507th Air Refueling Wing

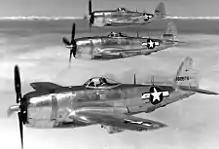
Long range P-47N Thunderbolts

The wing was first activated as the 507th Fighter Group at Peterson Field, Colorado in October 1944 and was equipped with the long range version of the Republic P-47 Thunderbolt. Its original squadrons were the 463d, 464th and 465th Fighter Squadrons. One week later, it moved to Bruning Army Air Field, Nebraska without personnel or equipment to begin equipping and training.